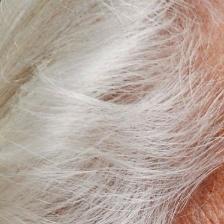
Label: faces